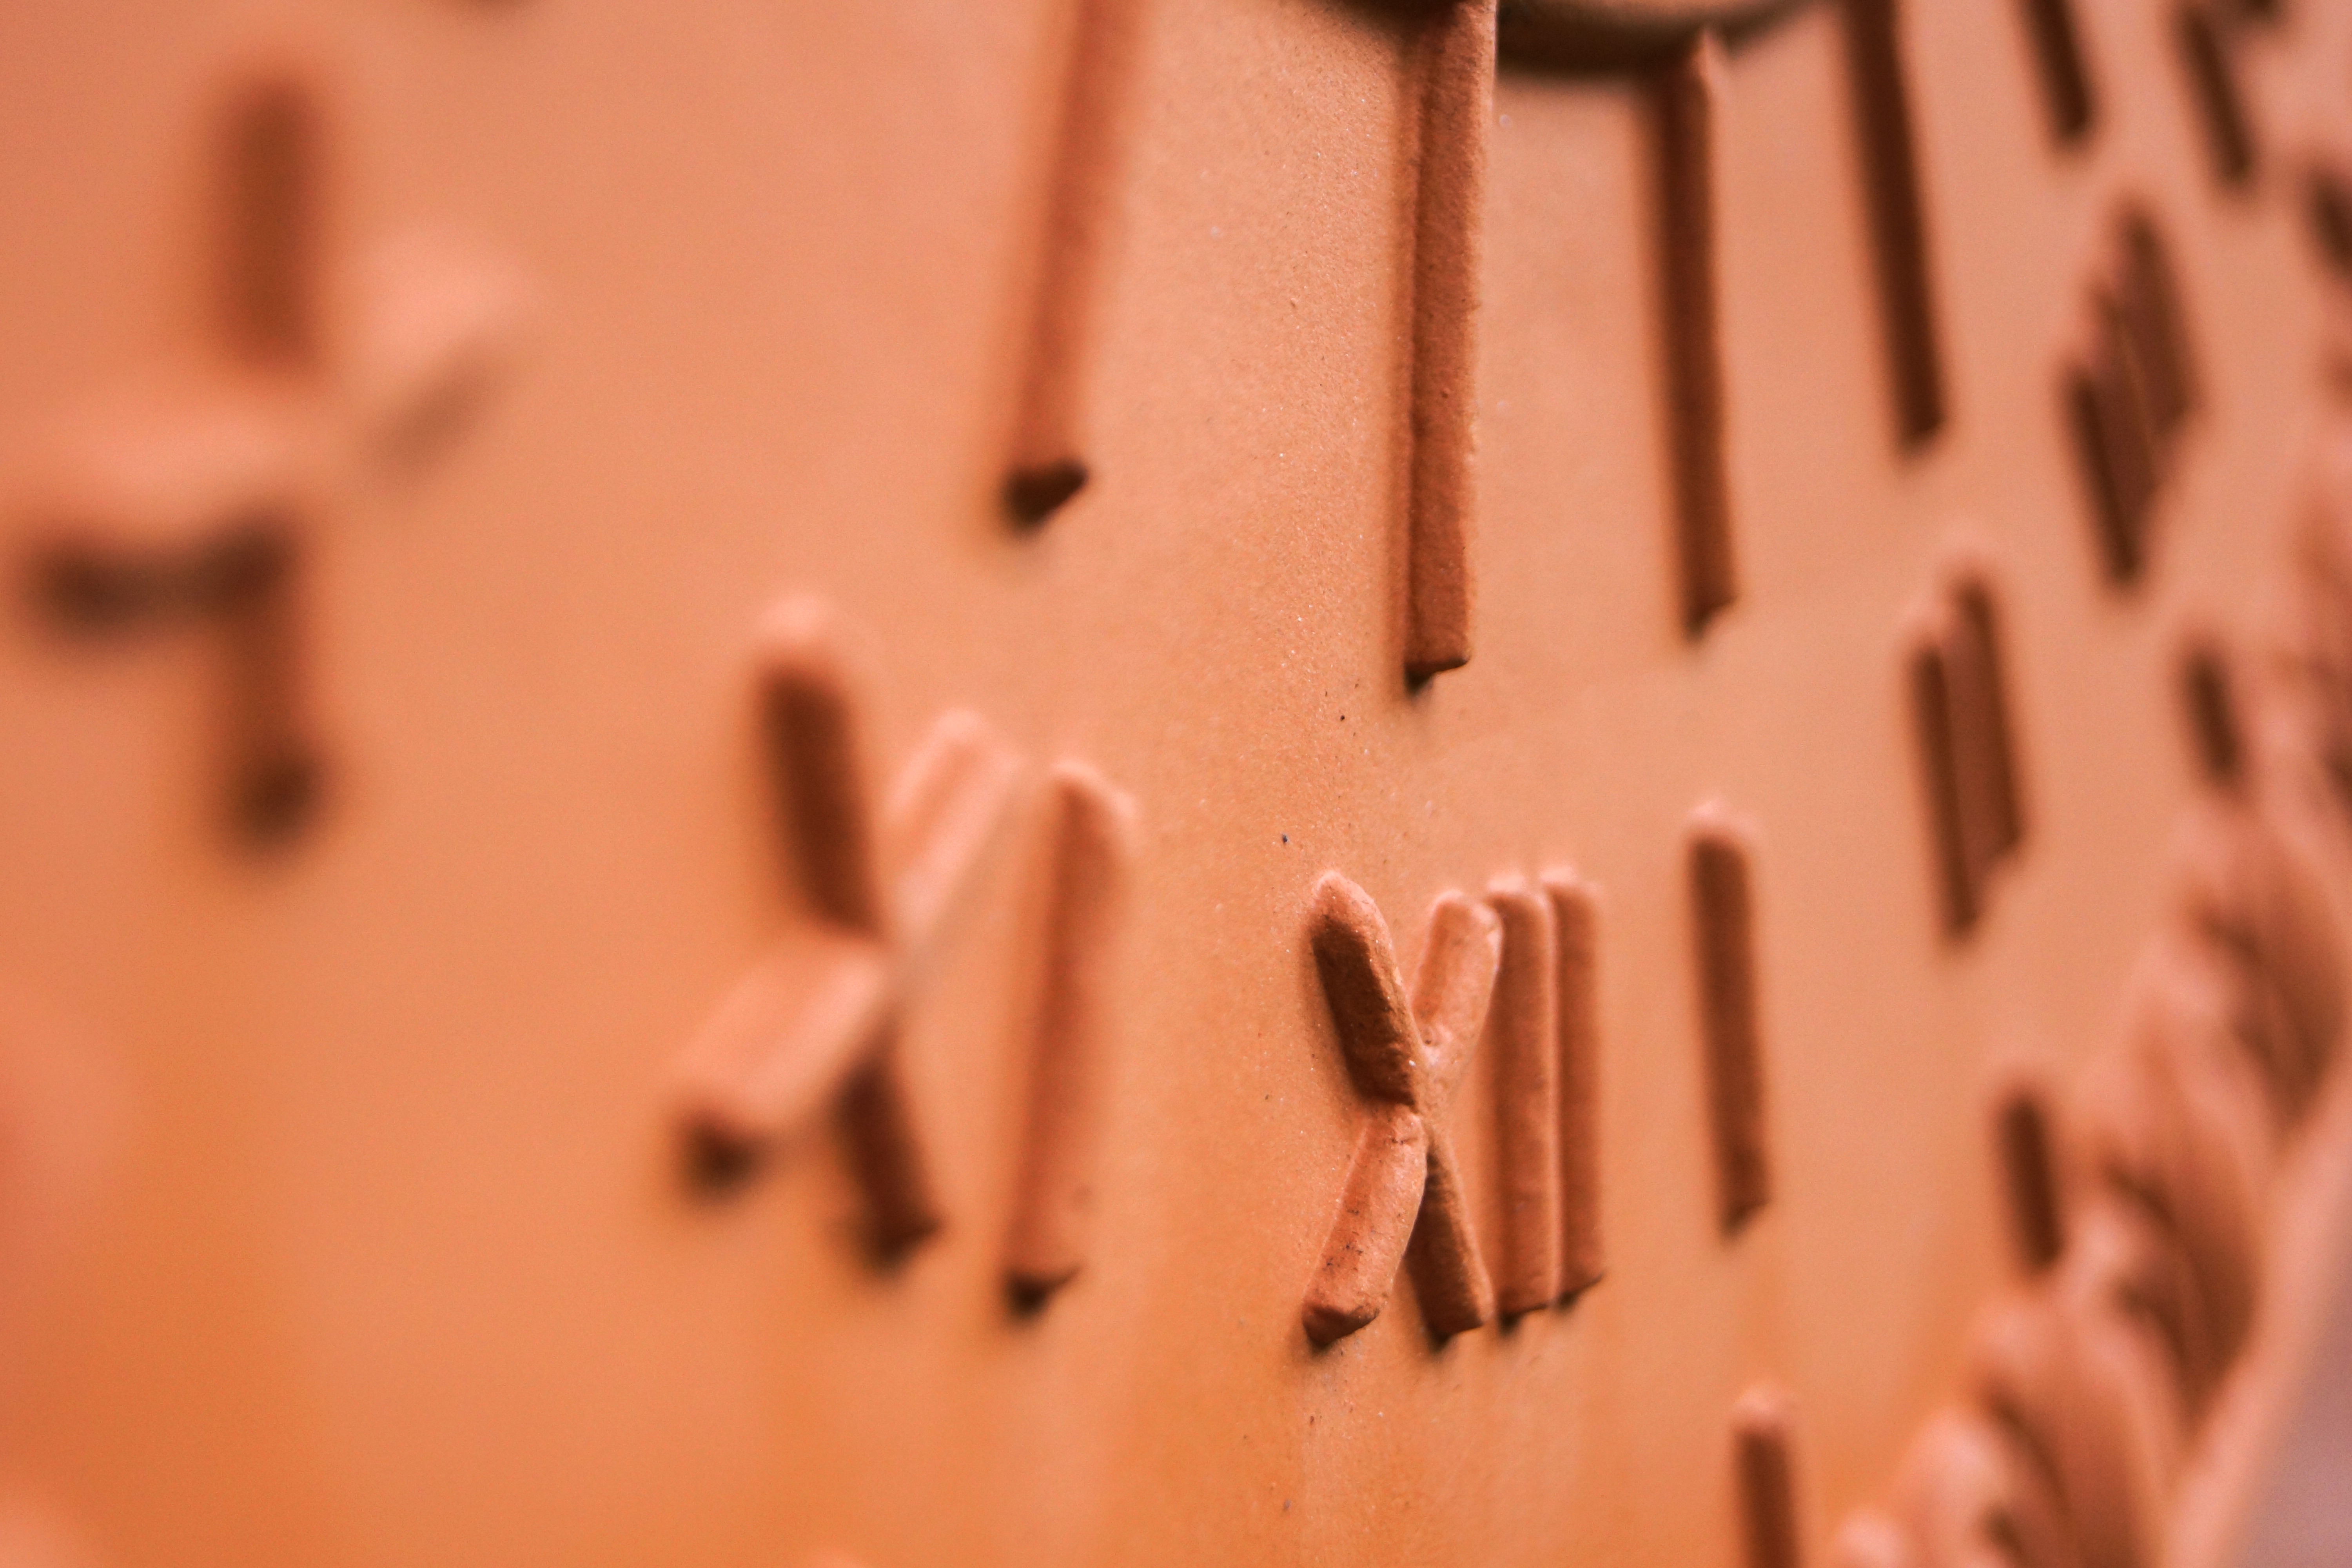
hand, clock, time, number, food, macro, chocolate, close, dessert, close up, icing, organ, sundial, hours, time indicating, datailaufnahme, watches, macro photo